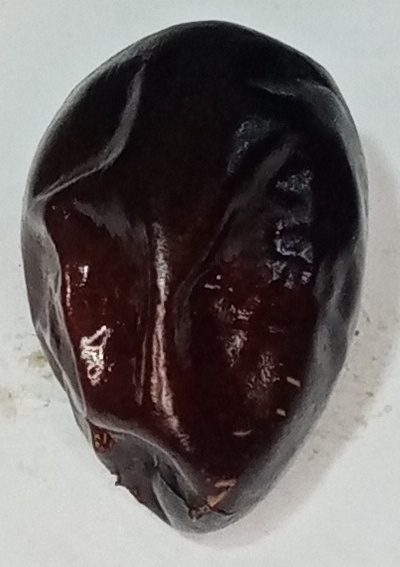
Variety: kupro
Size: large
Grade: grade-2